Bernard A. Harris Jr.

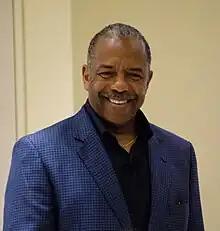
Harris at the 2014 TouchTomorrow Festival held at Worcester Polytechnic Institute in Worcester, Massachusetts.

Harris left NASA in April 1996, but has continued research. He served as Vice President of SPACEHAB, Inc., and innovative space commercialization company, where he directed the company's space science business. He also served as Vice President of Business Development for Space Media, Inc., an Informatics company, establishing an e-commerce initiative that is now part of the United Nations' education program.